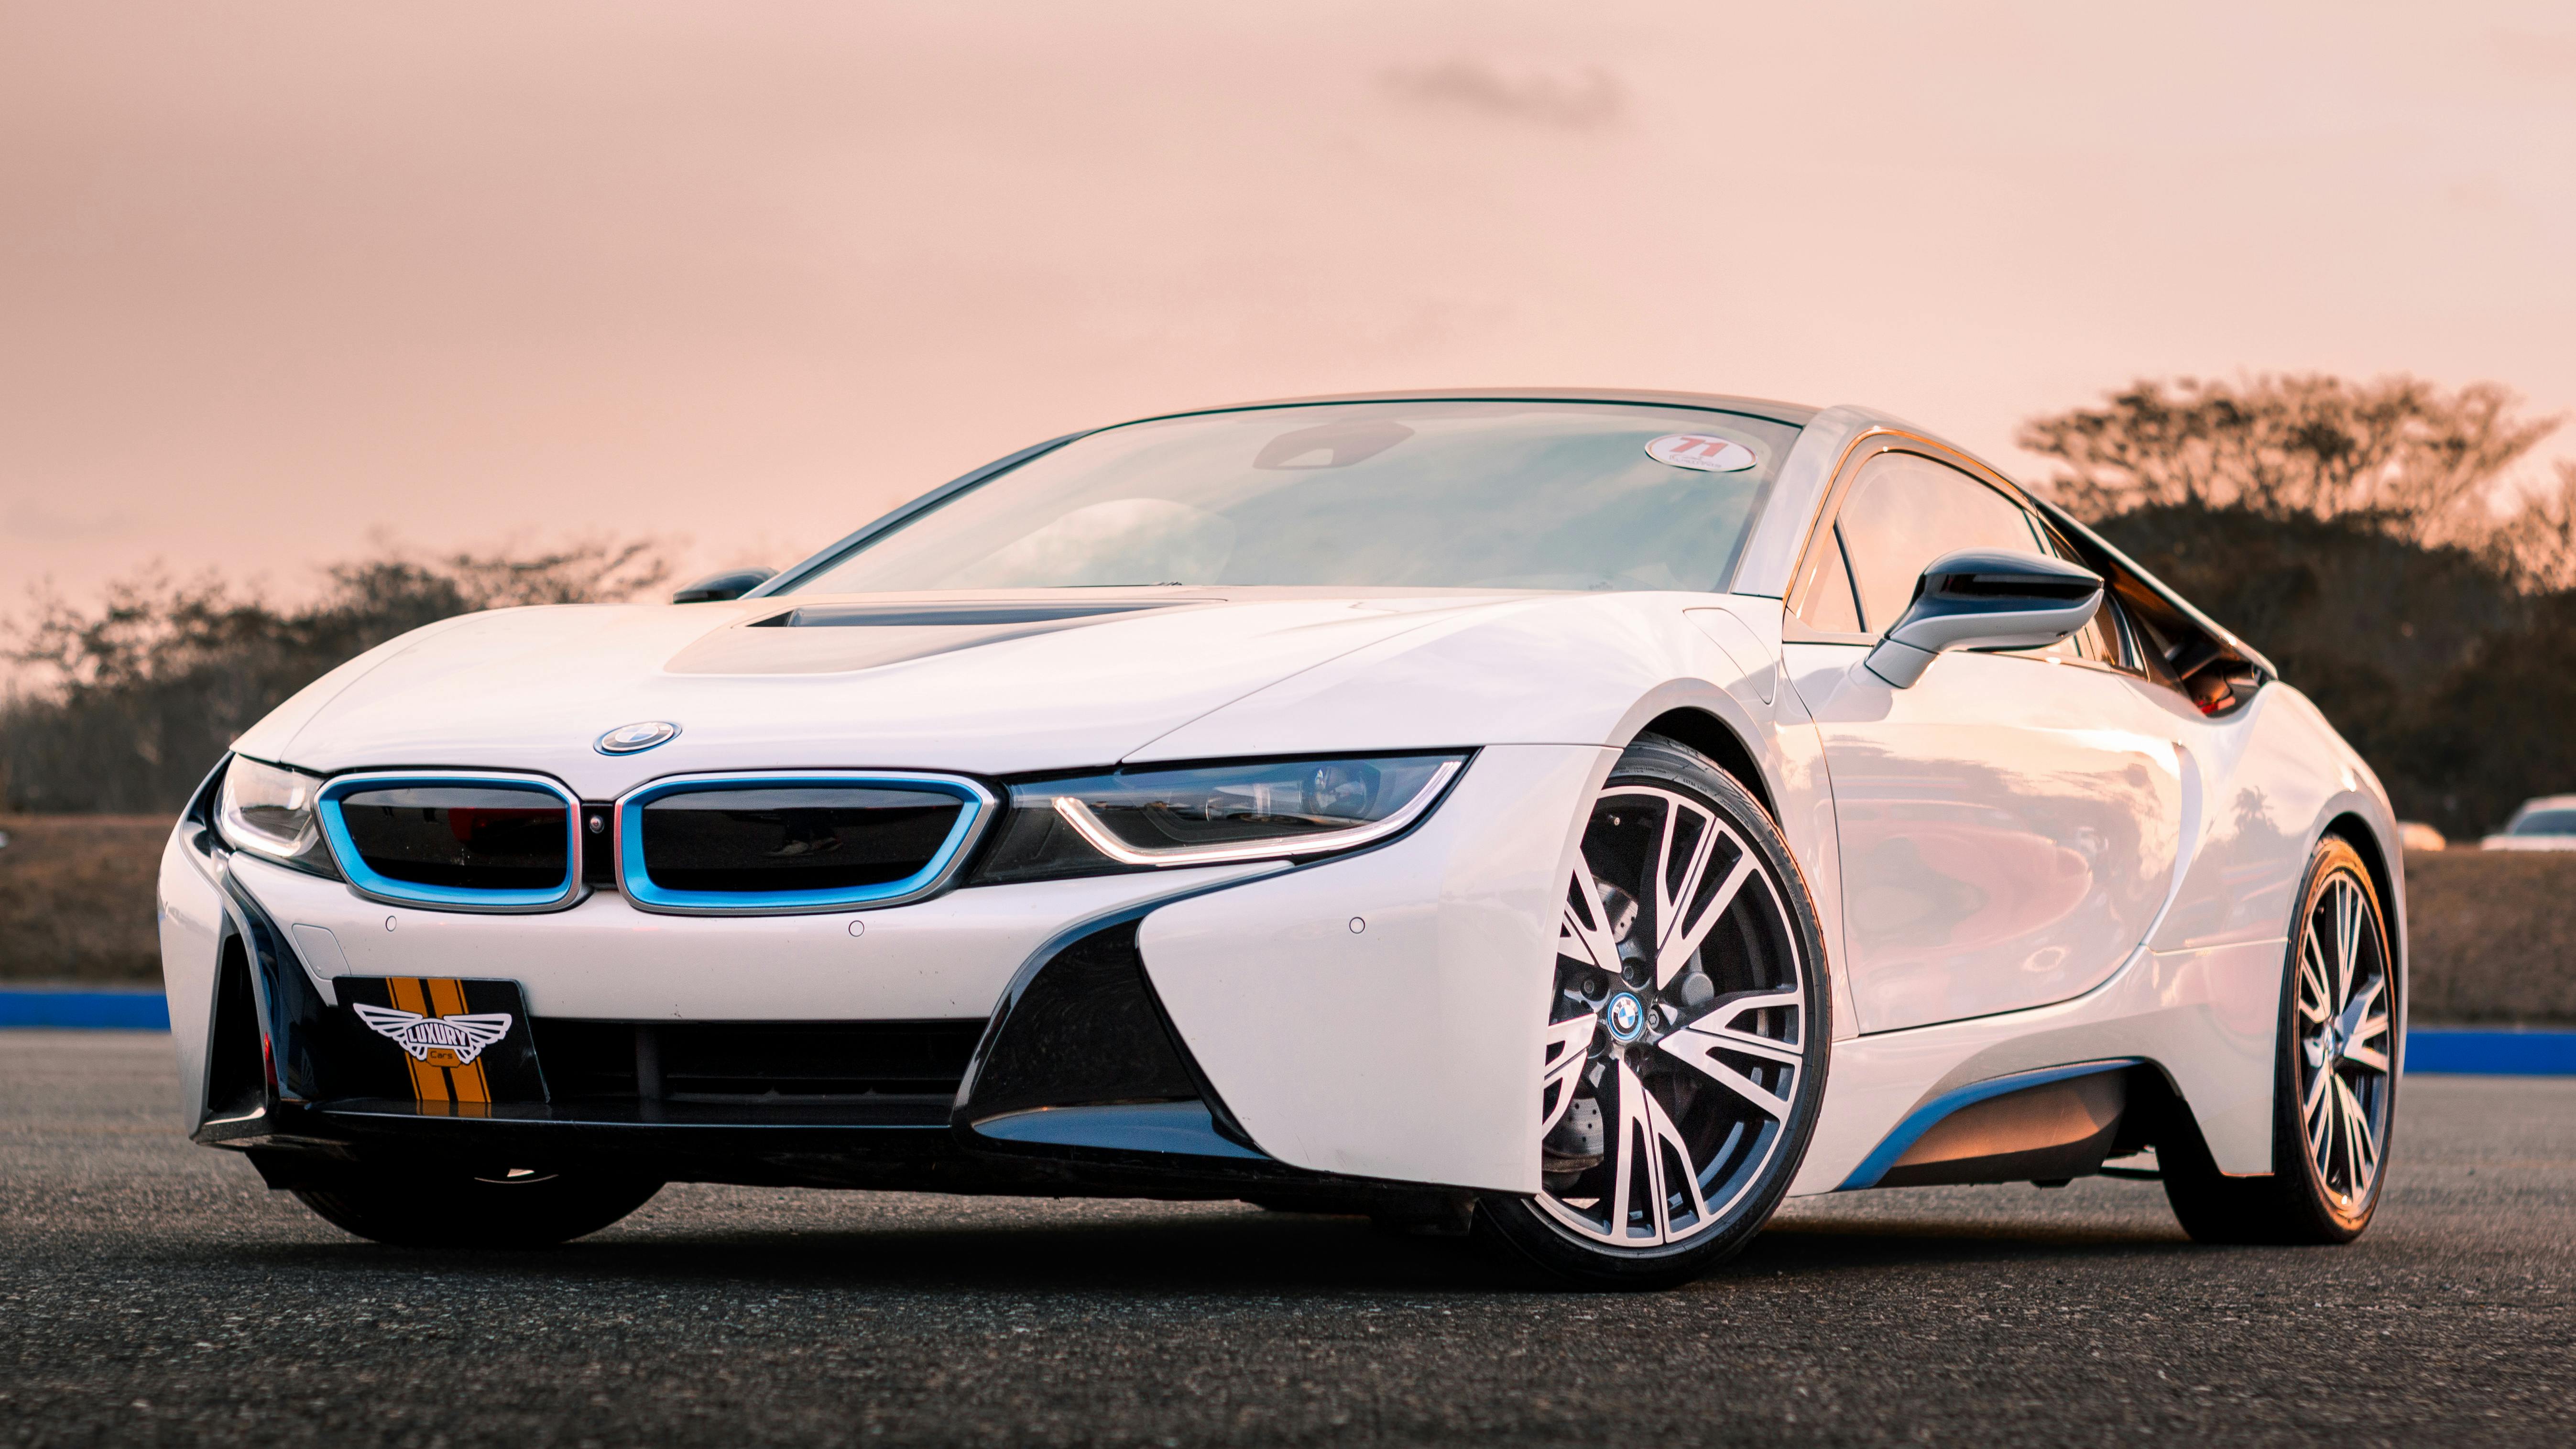
car, wheel, tire, vehicle, land vehicle, grille, motor vehicle, sky, automotive lighting, hood, automotive tire, automotive design, alloy wheel, bumper, vehicle registration plate, automotive exterior, rim, personal luxury car, fender, automotive wheel system, Tints and shades, spoke, auto part, rolling, performance car, mid size car, luxury vehicle, sports car, Bmw 3 series, event, headlamp, family car, electric blue, sports sedan, kit car, tree, metal, compact car, sedan, bmw, coupe, full size car, executive car, cloud, automotive mirror, Automotive fog light